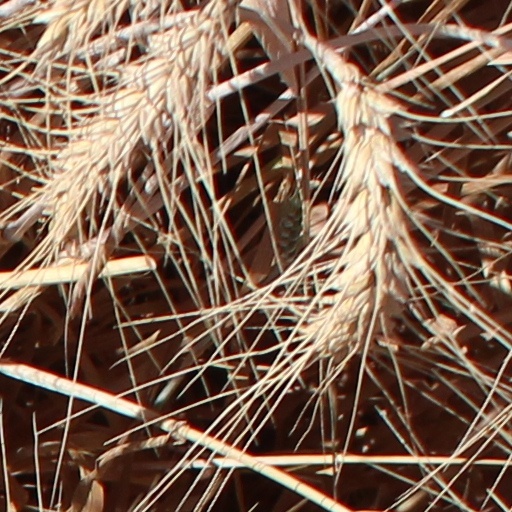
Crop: wheat